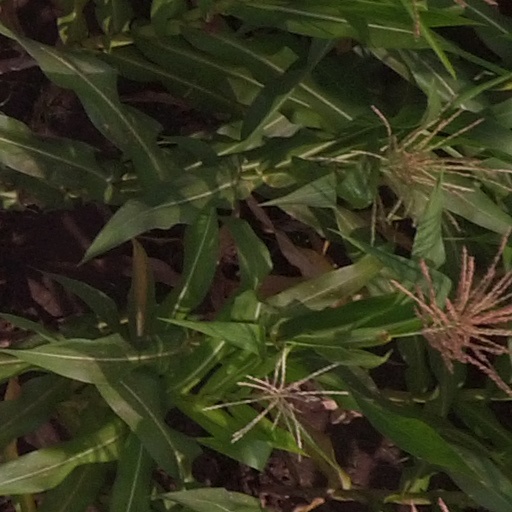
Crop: maize; corn